World War II by country

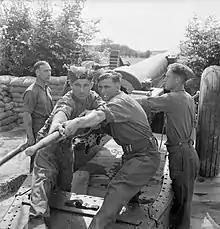
Newfoundlanders of the Royal Artillery load a gun while training in England, 1942.

The Empire of Japan was the leader of the Axis powers in the Pacific Theatre. Some scholars consider the outbreak of the Second Sino-Japanese War, which began when Japan invaded China after the Marco Polo Bridge incident in 1937, to be the true beginning of World War II. This conflict merged with the world war following Japan's attack on Pearl Harbor in December 1941, which was immediately followed by a series of coordinated attacks on the U.S.-held Philippines, Guam and Wake Island; on the British colonies of Malaya, Singapore, and Hong Kong; and on the Kingdom of Thailand. During 1942 Japan launched offensives in the China, Southeast Asian, and Pacific Theatres of the war. By late 1942 Japan was on the defensive as the Allies reversed its earlier gains. The Atomic bombings of Hiroshima and Nagasaki by the United States convinced the Japanese government to surrender unconditionally on September 2, 1945. Many political and military leaders from Japan were convicted for war crimes before the Tokyo tribunal and other Allied tribunals in Asia.